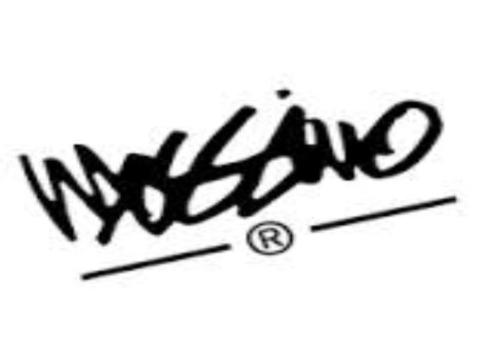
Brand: mossimo
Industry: Clothes